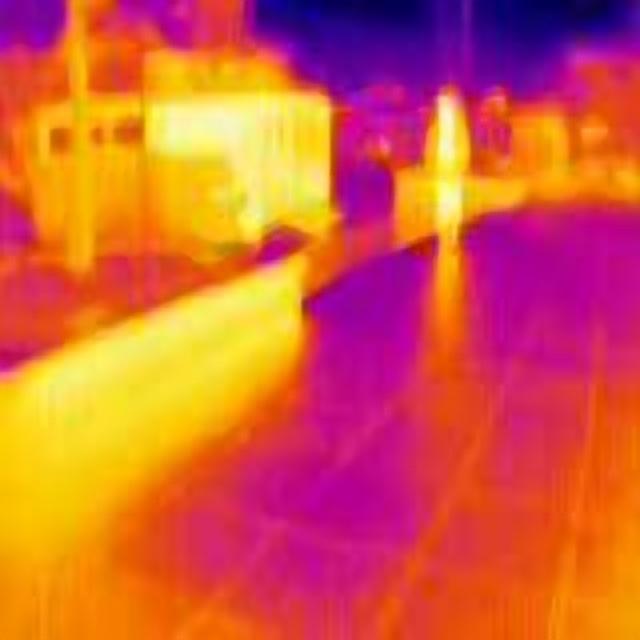
Detected objects:
label: person